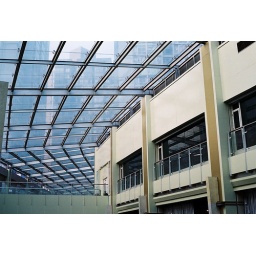
The neat glass roof above this restaurant makes a nice diffused light effect for the mall below.